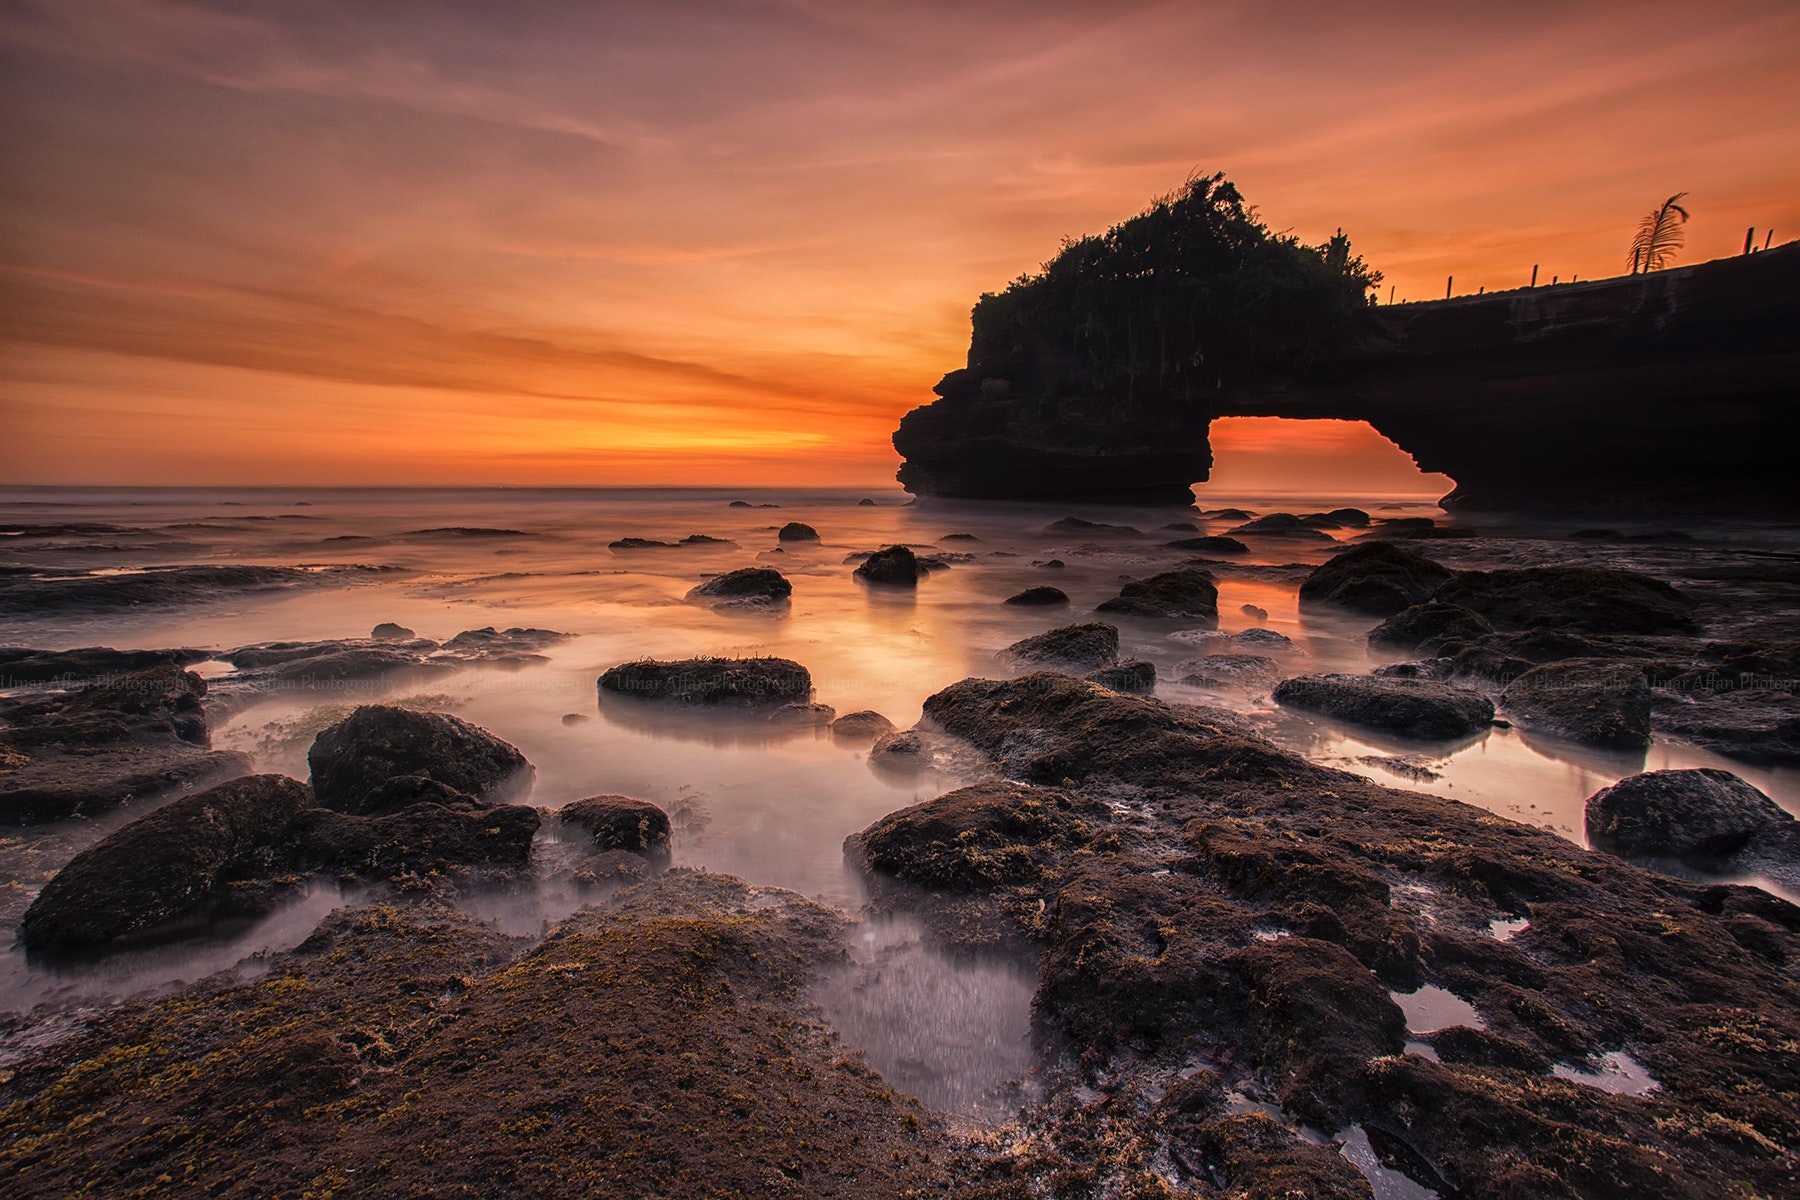
sky, body of water, nature, sea, coast, rock, shore, natural landscape, water, horizon, ocean, sunset, cloud, reflection, beach, sunrise, coastal and oceanic landforms, headland, wave, morning, dawn, dusk, evening, landscape, calm, atmosphere, tide pool, sunlight, bay, tide, photography, skerry, cliff, wind wave, formation, stock photography, promontory, watercourse, terrain, igneous rock, klippe, afterglow, outcrop, inlet, cove, meteorological phenomenon, tropics, stack